North Sydney Council

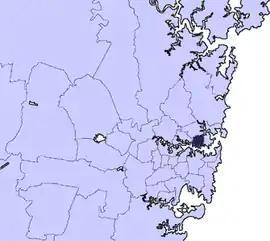
Location in Metropolitan Sydney

North Sydney Council is a local government area on the Lower North Shore of Sydney, New South Wales, Australia, established on 29 July 1890 through the amalgamation of three boroughs.